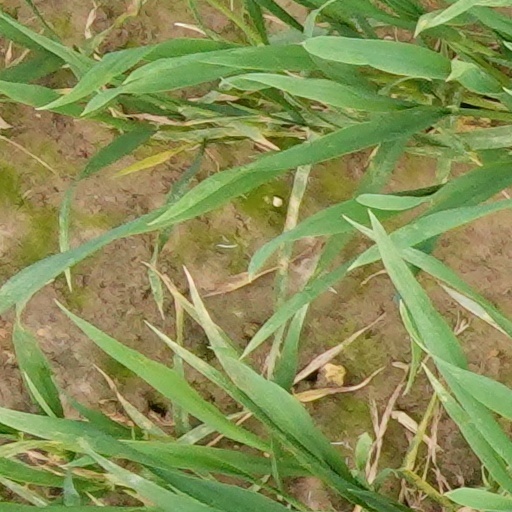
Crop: wheat